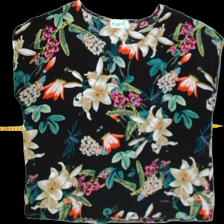
View: front
Type: Blouse
Category: Ladies
Brand: Not Applicable
Colors: Multicolor
Material: 100%viscose
Pattern: Floral print
Size: S
Trend: No trend
Stains: No
Price range: <50
Recommended usage: Reuse